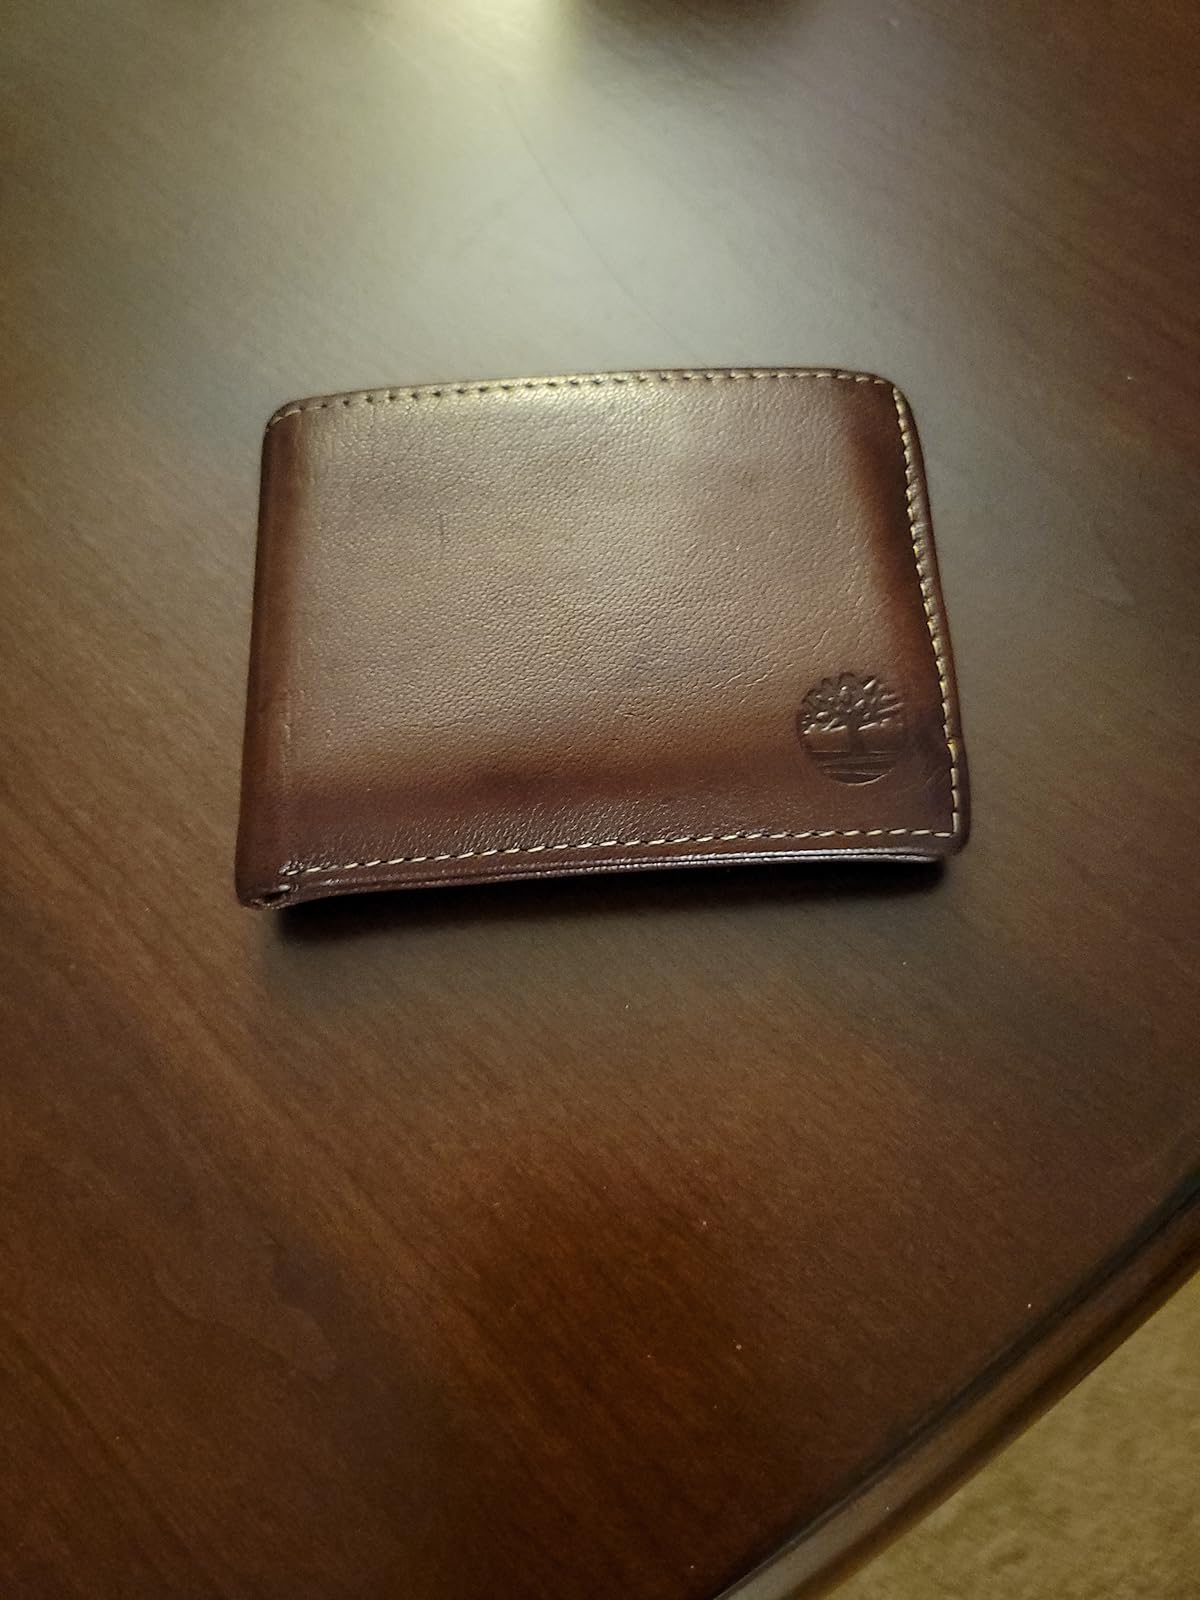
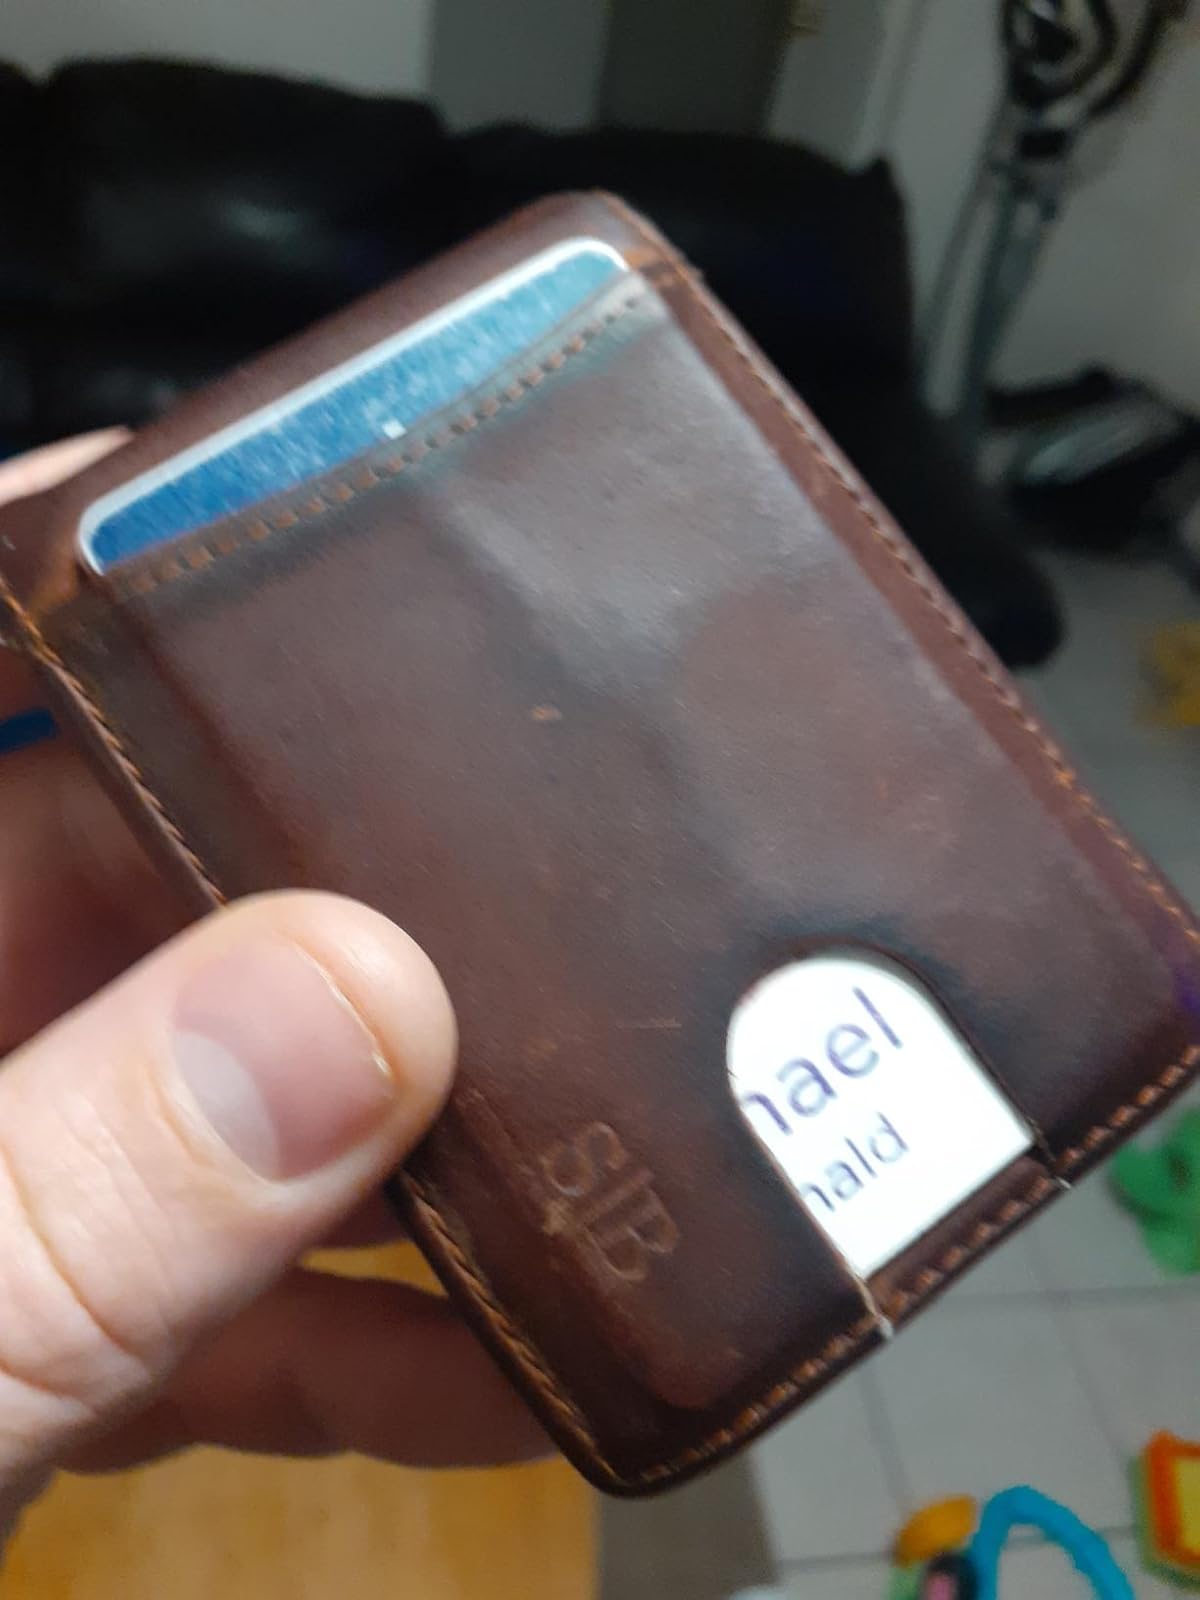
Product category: accessories_wallet
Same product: no